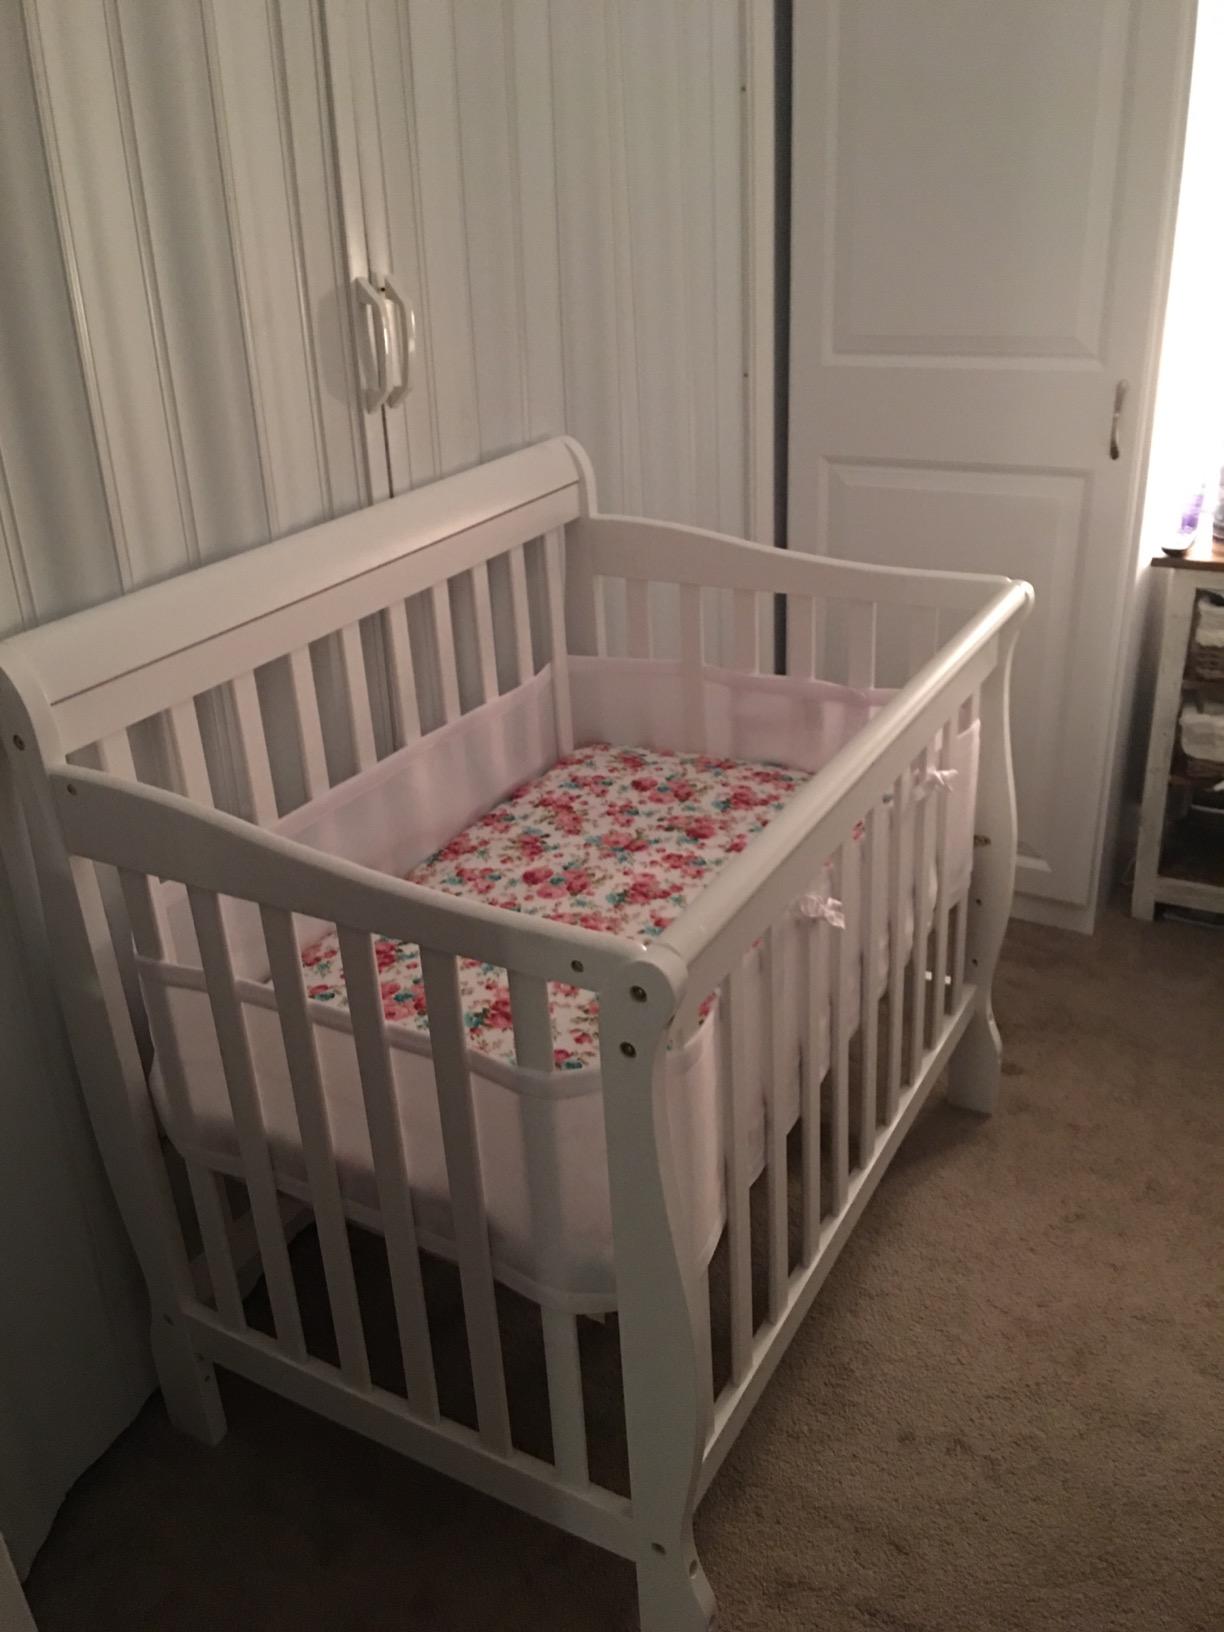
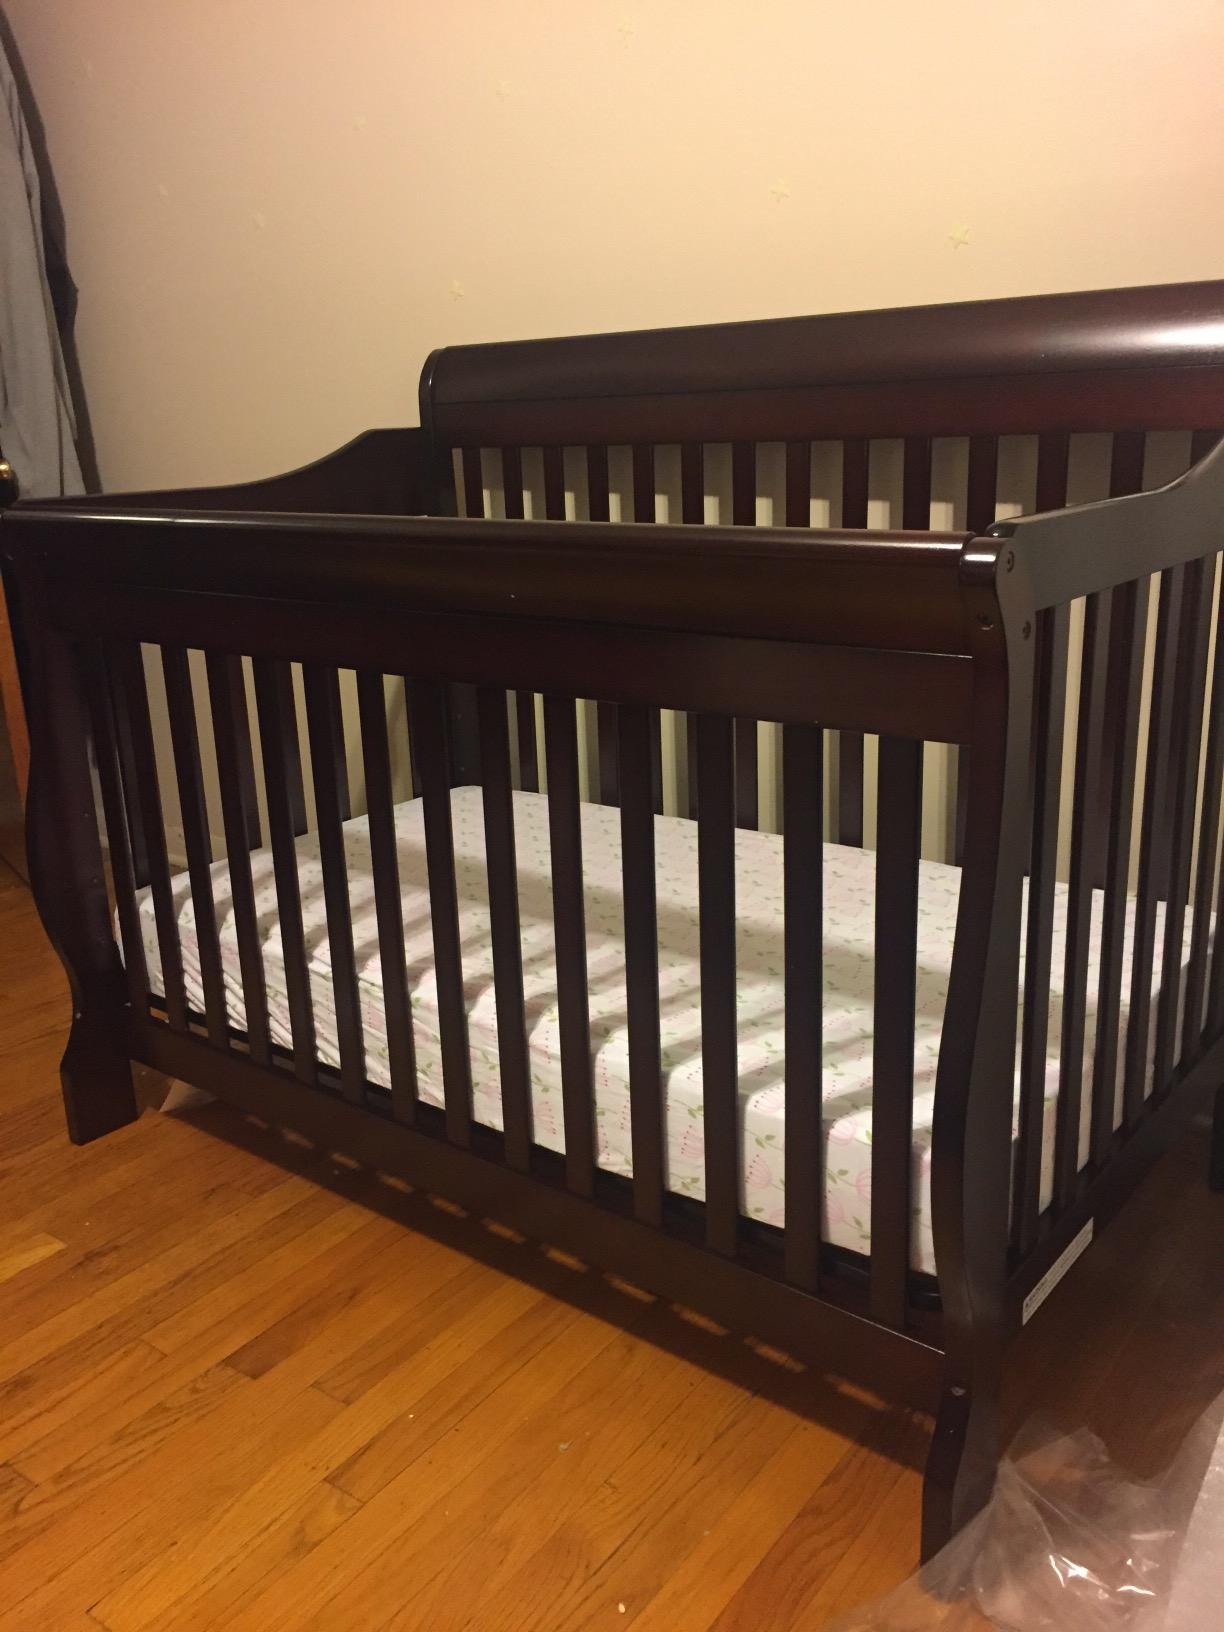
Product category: products_crib
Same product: no